Castleton Festival

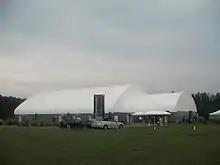
Tent-theater at the Castleton Festival

A Theatre House, sitting on the foundations of what was once a large-scale chicken coop, serves as the focal point of the Foundation's year round activities. The Foundation continues to present artists and ensembles of the highest caliber through a regular season of a dozen or more presentation each year.